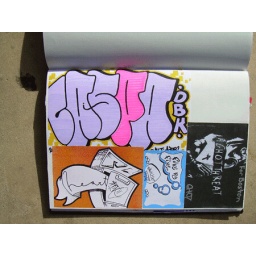
black book by DEForGLORY